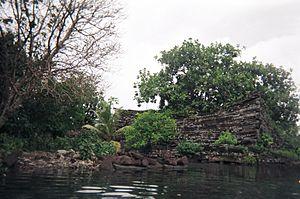
Nan Madol est un site en ruines qui se trouve dans la partie sud-est de l'île de Pohnpei. Le site est constitué d'une série d'îlots artificiels qui furent la capitale de la dynastie Saudeleur jusqu'aux alentours de 1500.